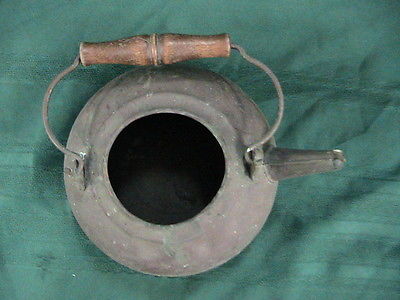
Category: kettle